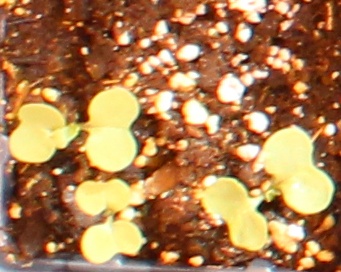
Label: Canola